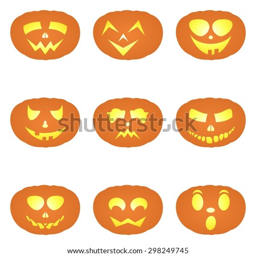
western christian holiday faces carved into pumpkins on a white background